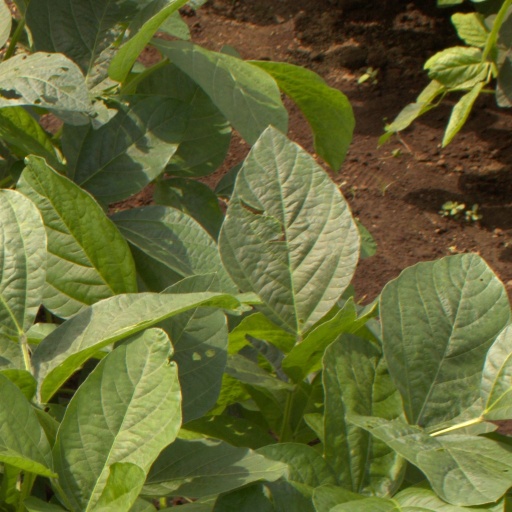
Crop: soybean